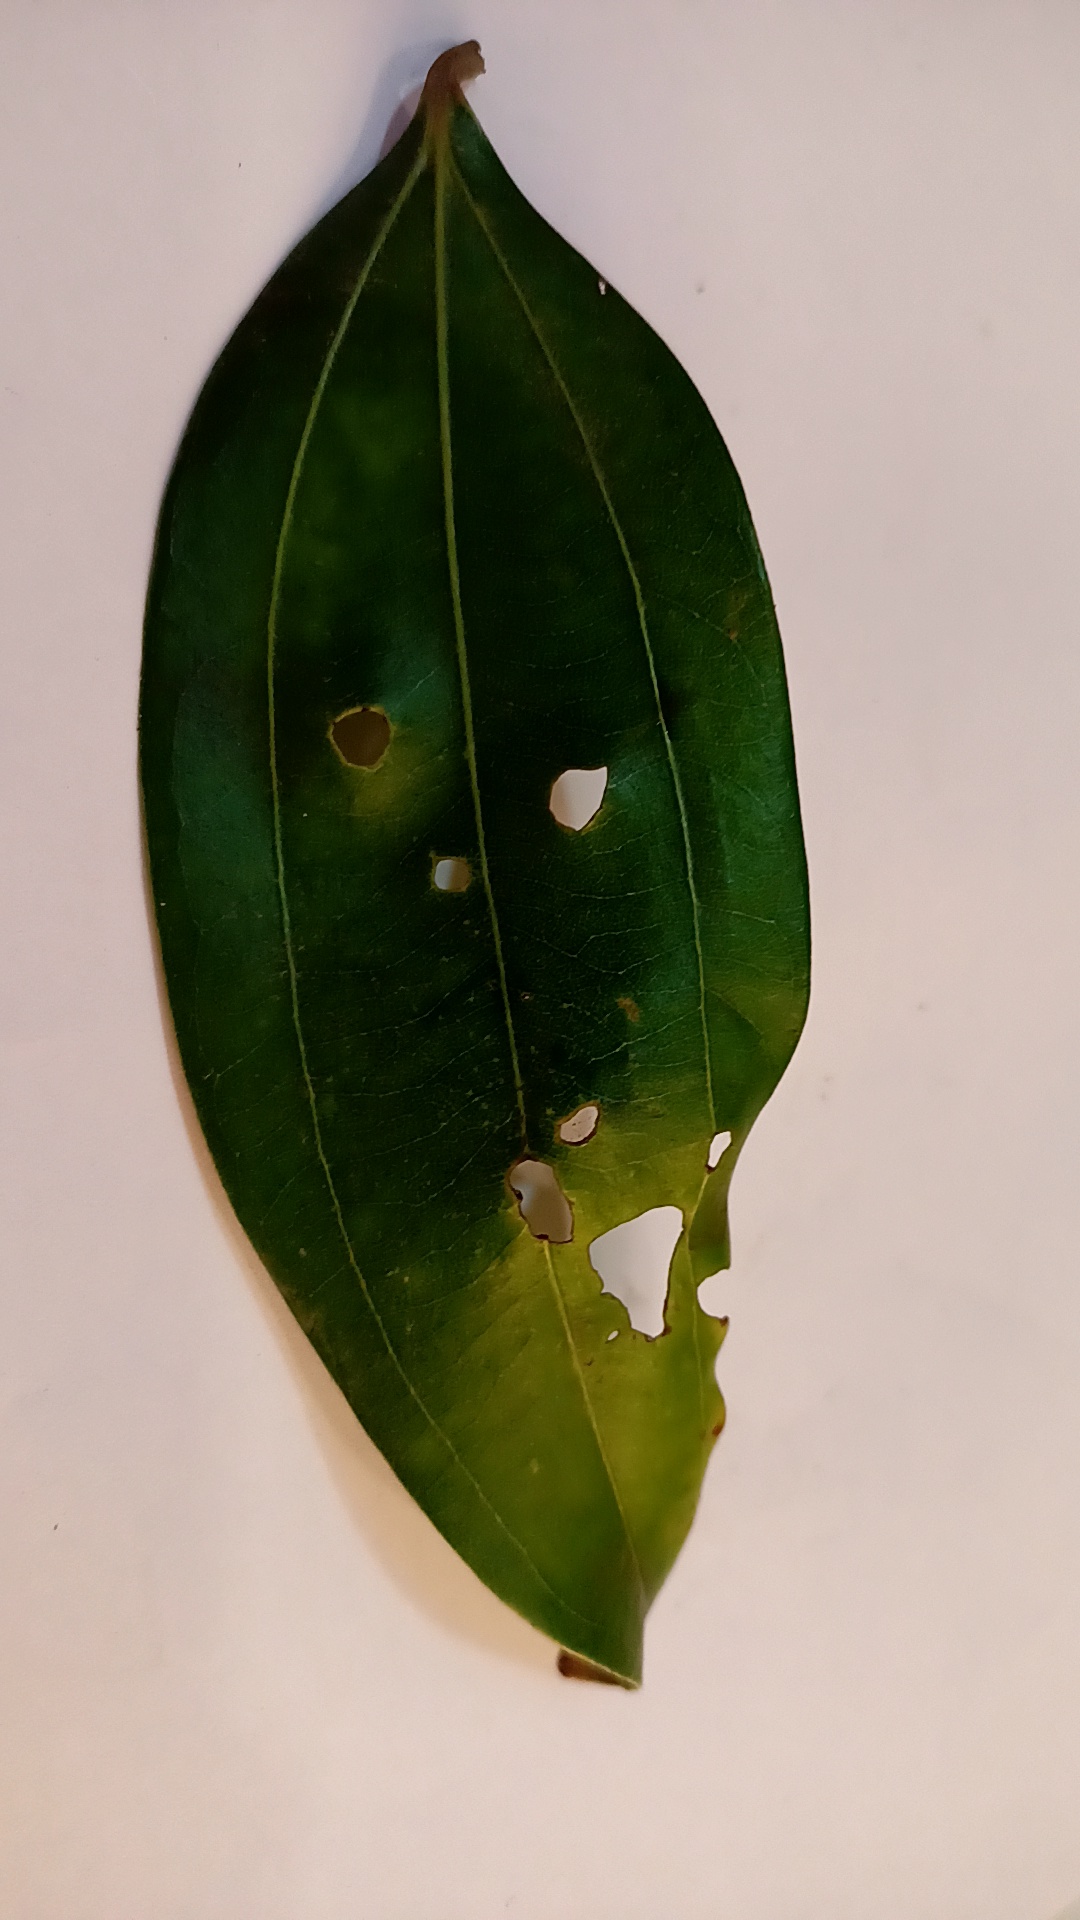
Label: Disease